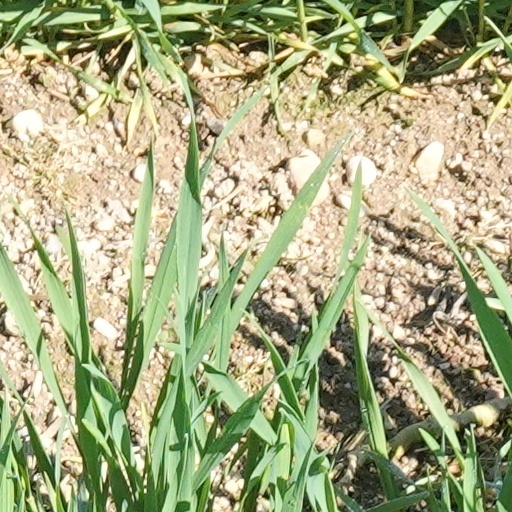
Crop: wheat